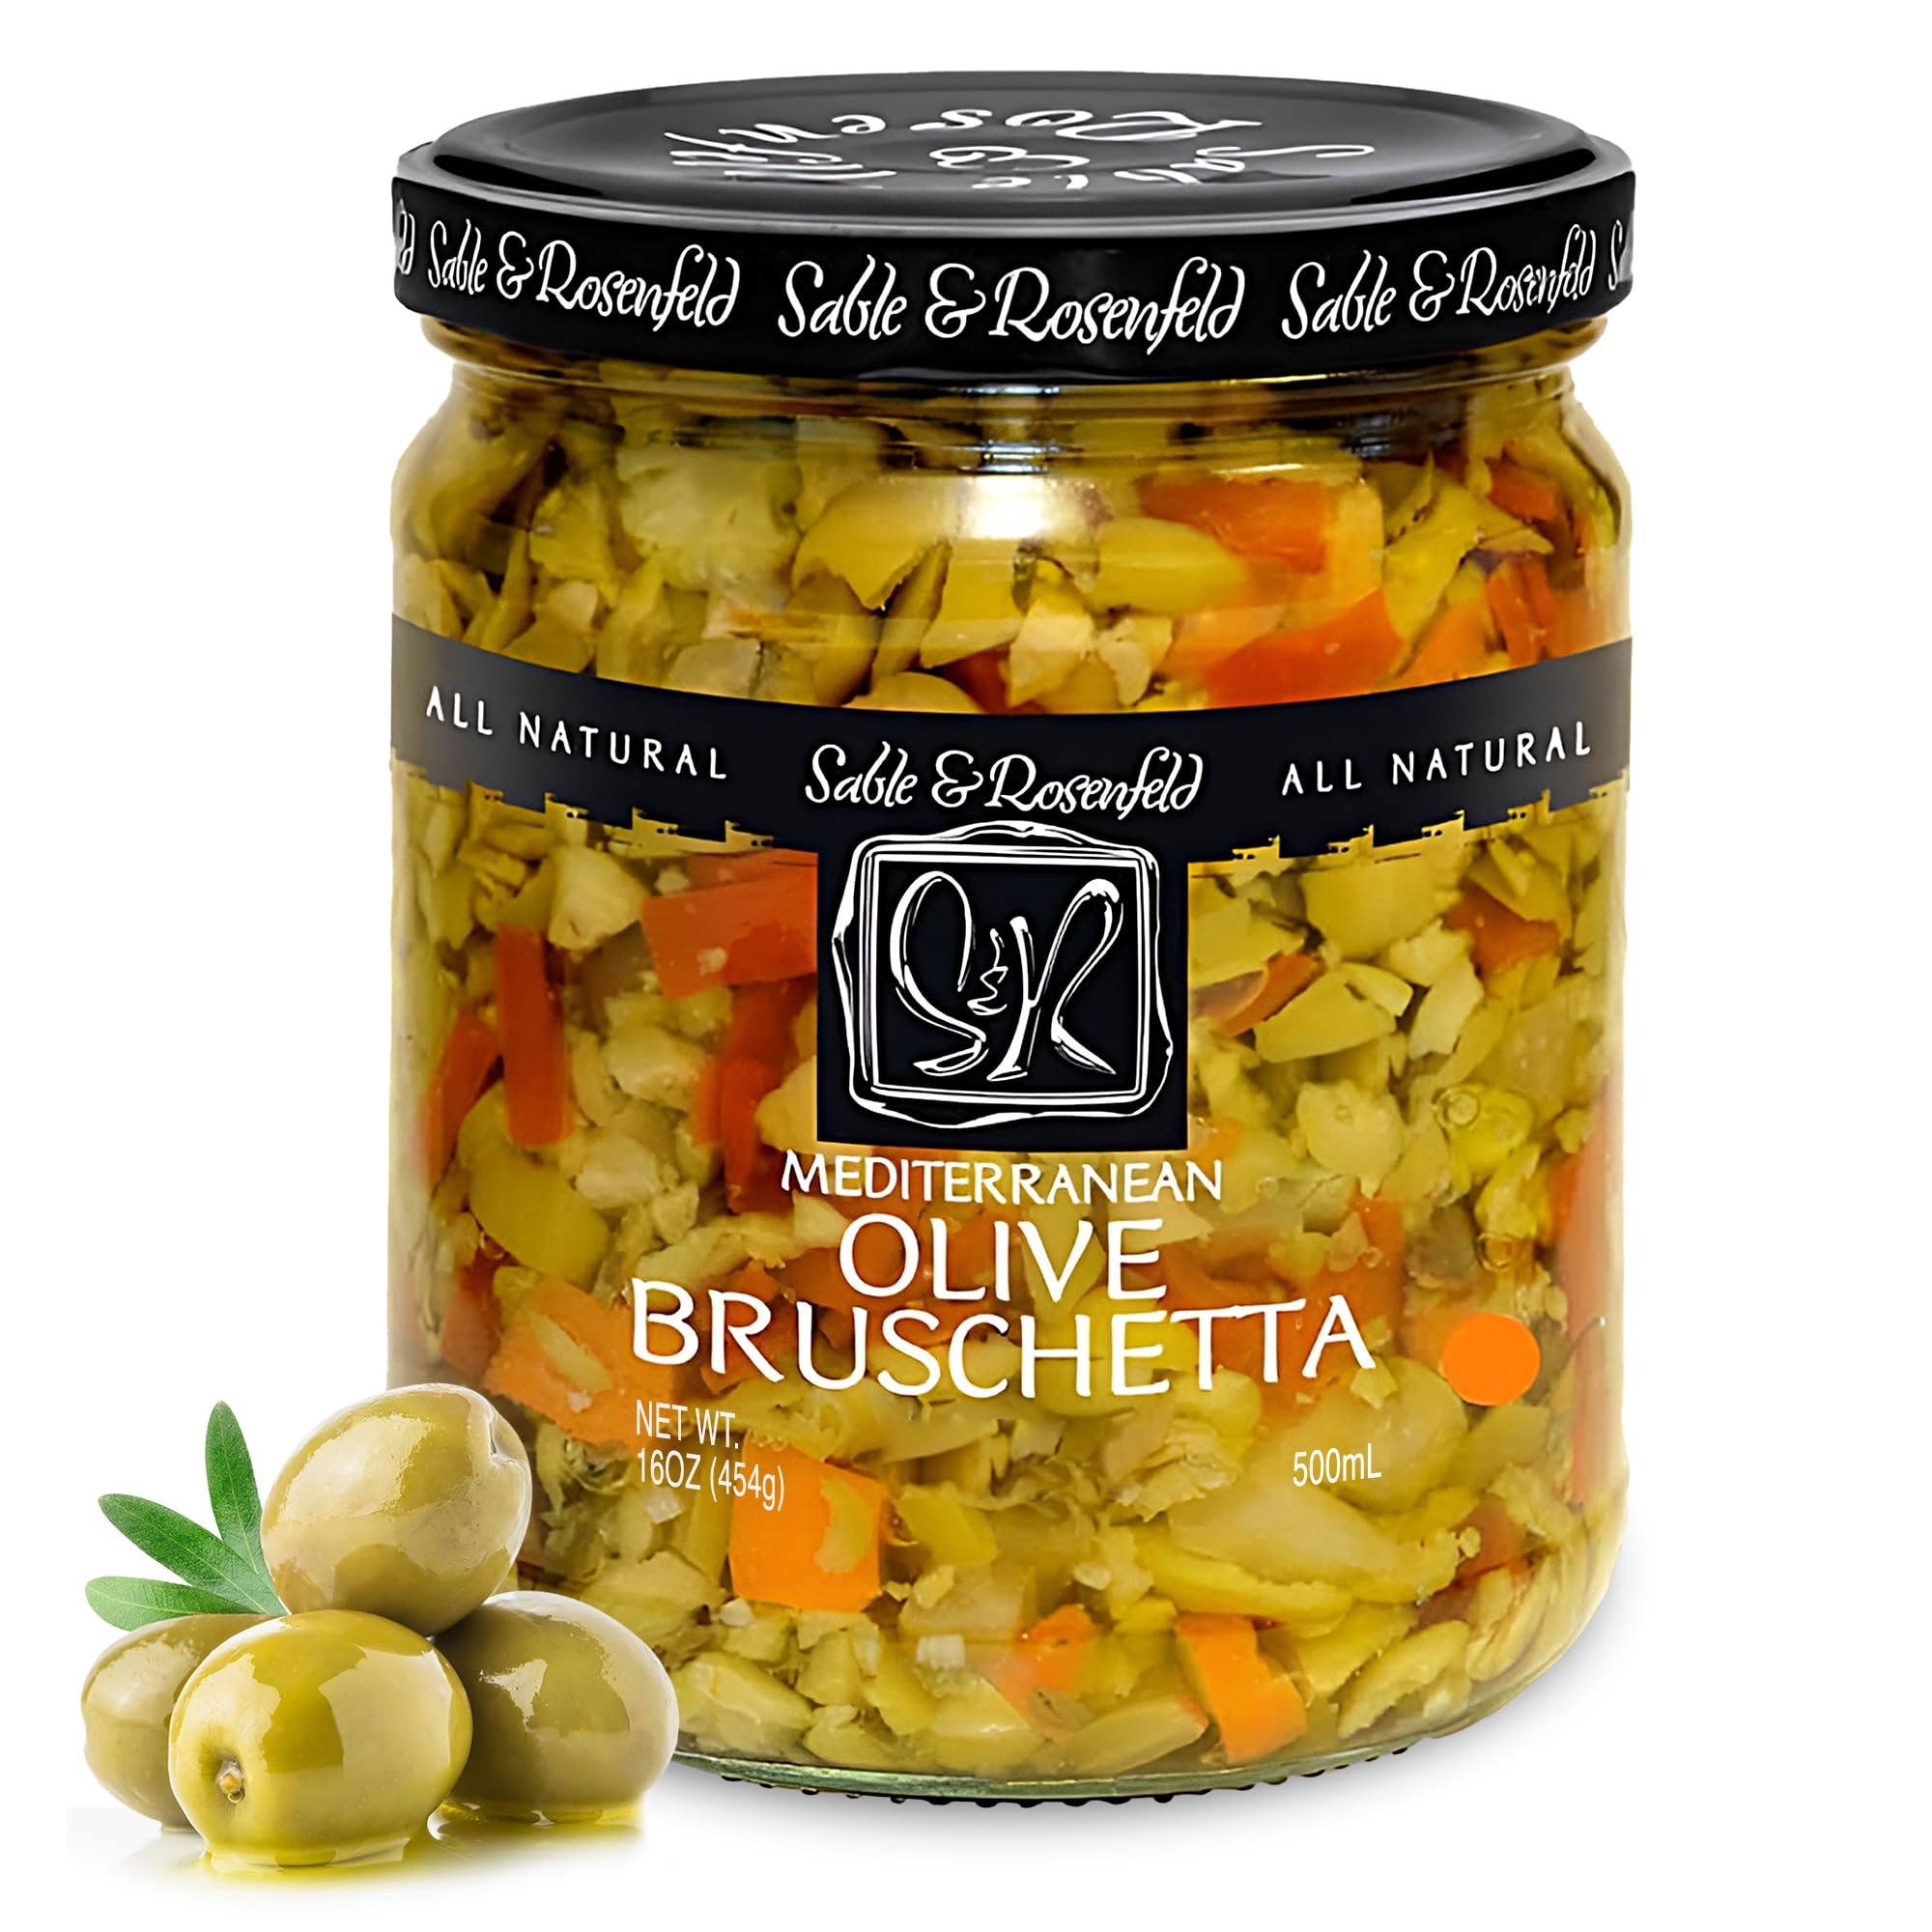
Item Name: Mediterranean Olive Bruschetta - Gluten-Free Sandwich Spread with Olive Oil for Muffuletta, Sandwiches, Dips, Crackers, Salads, & Appetizers, Kosher - Sable & Rosenfeld - 16 oz (Pack 1)
Bullet Point 1: Rich Mediterranean Flavors - Sable & Rosenfeld Mediterranean Olive Bruschetta is a delightful fusion of Mediterranean flavors, featuring a natural blend of chopped olives, cauliflower, sweet peppers, and capers bathed in flavorful extra virgin olive oil. This combination creates a harmonious taste experience that brings the essence of the Mediterranean to your palate.
Bullet Point 2: Flavorful Bite - With Sable and Rosenfeld Mediterranean Olive Bruschetta, your culinary creativity knows no bounds. Use it to elevate a wide range of dishes, from sandwiches and pizzas to baguettes. Its versatility allows you to experiment and add a burst of Mediterranean flair to your favorite recipes.
Bullet Point 3: Quick Hors d'Oeuvre Solution - Mediterranean Olive Bruschetta serves as a quick and convenient solution for crafting impressive hors d'oeuvres. Simply use it as a Mediterranean dressing or topping for crackers, crostini, or cucumber rounds to create delectable bite-sized appetizers with a Mediterranean twist, perfect for entertaining guests with minimal effort.
Bullet Point 4: Dietary-Friendly and Versatile - This Kosher and gluten-free Olive Bruschetta caters to a variety of dietary preferences. When used as a classic Italian spread, a muffuletta spread, or experimenting with innovative recipes, this is an ideal olive tapenade to enhance your culinary creations.
Bullet Point 5: Ideal for Various Occasions - This Mediterranean Olive Bruschetta simplifies meal preparation. Whether you're looking to complete a sandwich, enhance the flavor of a pizza, or create a delectable baguette, it offers a convenient and flavorful solution that saves you time in the kitchen while allowing you to savor the Mediterranean in every bite.
Bullet Point 6: Gourmet Entertaining - With more than 50 products, including mustards, sauces, bruschettas, “Tipsy” cocktail garnishes Tipsy Tapas, and more! We focus on producing products that are all-natural, non-GMO certified, and aim for simple and elegant entertaining.
Bullet Point 7: Women-Owned - In 1970, Sable & Rosenfeld was co-founded by President Myra Sable and her friend and former partner, Carol Rosenfeld. Within this 50-year span, Sable & Rosenfeld has grown to be a successful company servicing the production and sales distribution of gourmet products throughout the United States and Canada.
Bullet Point 8: Over 50 Years of Gourmet Success - At Sable & Rosenfeld we have been serving award-winning gourmet products since 1970. We are proud of our heritage of 50 years and still going strong.
Bullet Point 9: Our Mission - What began as a love for cooking has grown into one of Canada's most successful, privately-owned gourmet food companies. Our mission today, and since our very beginning, is to provide our customers with high-quality, zestfully delicious, and easy-to-use condiments for everyday living.
Bullet Point 10: Visit Sable & Rosenfeld Storefront - Peruse our Storefront to find Sable & Rosenfeld products made with the freshest ingredients. Many are Kosher, non-GMO, gluten-free, and all-natural.
Value: 16.0
Unit: Ounce

Price: 14.975